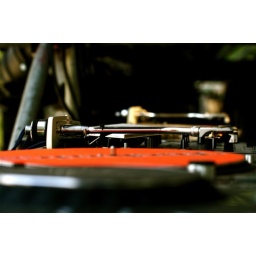
the monument is coming to life: visitors leaving messages, relaxing in seats, admiring the masterpieces of the street artists